Hocktide

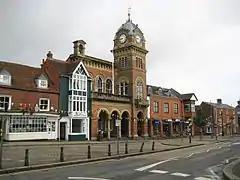
Hungerford Town Hall

In England the tradition survives only in Hungerford in Berkshire, although the festival was somewhat modified to celebrate the patronage of the Duchy of Lancaster. John of Gaunt, the 1st Duke of Lancaster, granted grazing rights and permission to fish in the River Kennet to the commoners of Hungerford. Despite a legal battle during the reign of Elizabeth I (1558–1603) when the Duchy attempted to regain the lucrative fishing rights, the case was eventually settled in the townspeople's favour after the Queen herself interceded. Hocktide in Hungerford now combines the ceremonial collecting of the rents with something of the previous tradition of demanding kisses or money.